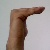
The image shows a hand gesture representing a space in Indian Sign Language.